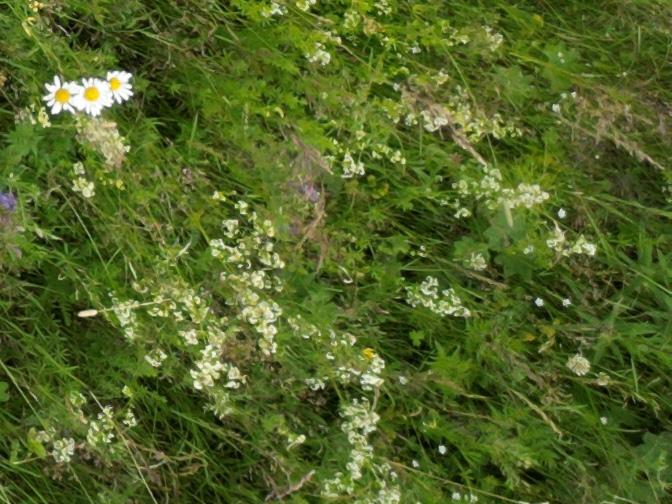
Flowers visible: yarrow flowers,  daisy flowers,  daisy flowers,  daisy flowers, yarrow flowers,  daisy flowers